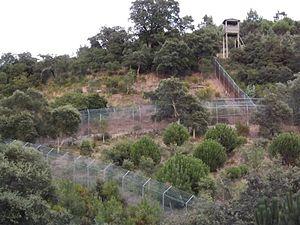
Centre de sauvegarde du loup ibérique, Portugal
Le Centre de sauvegarde du loup ibérique est une structure dédiée à la conservation du loup ibérique au Portugal. Il se trouve sur la côte ouest du pays, dans la région de Lisbonne, et plus précisément dans la localité de Picão, en bordure de la réserve nationale de chasse de Mafra.